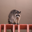
Label: raccoon